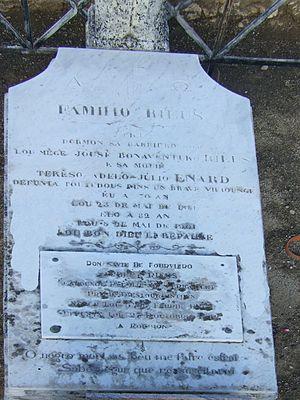
Tombe du RP Xavier de Fourvière dans le cimetière de Robion ( Vaucluse )
Xavier de Fourvière est un chanoine de l'ordre des prémontrés, né le 5 février 1853 à Robion, où il est mort le 27 octobre 1912. Avec Frédéric Mistral il a œuvré pour la renaissance de la langue d'oc, comme prédicateur et comme auteur d'ouvrages. Il fut élu majoral du Félibrige en 1889.